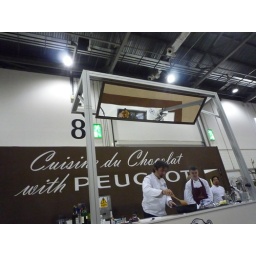
Jean-Christophe stirring away at the chicken dish and I managed to capture the view in the overhead mirror too ;o)